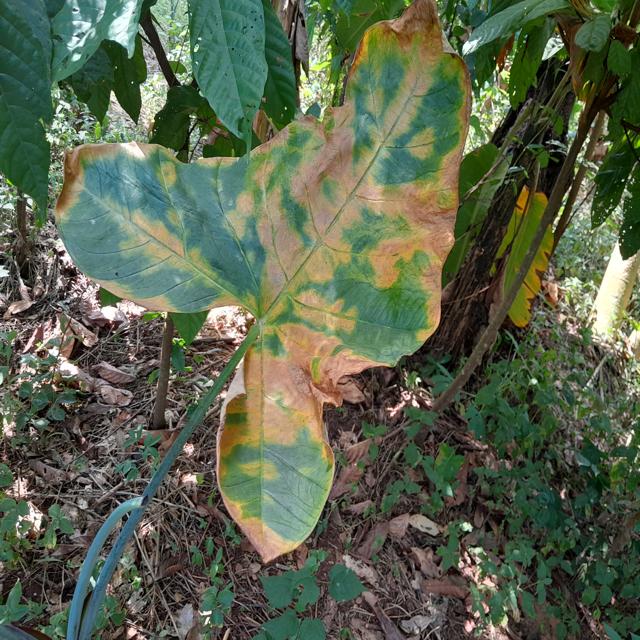
Label: Mid_Blight